Mike Fright

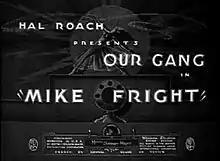

Mike Fright is a 1934 "Our Gang" short comedy film directed by Gus Meins. It was the 130th "Our Gang" short to be released.